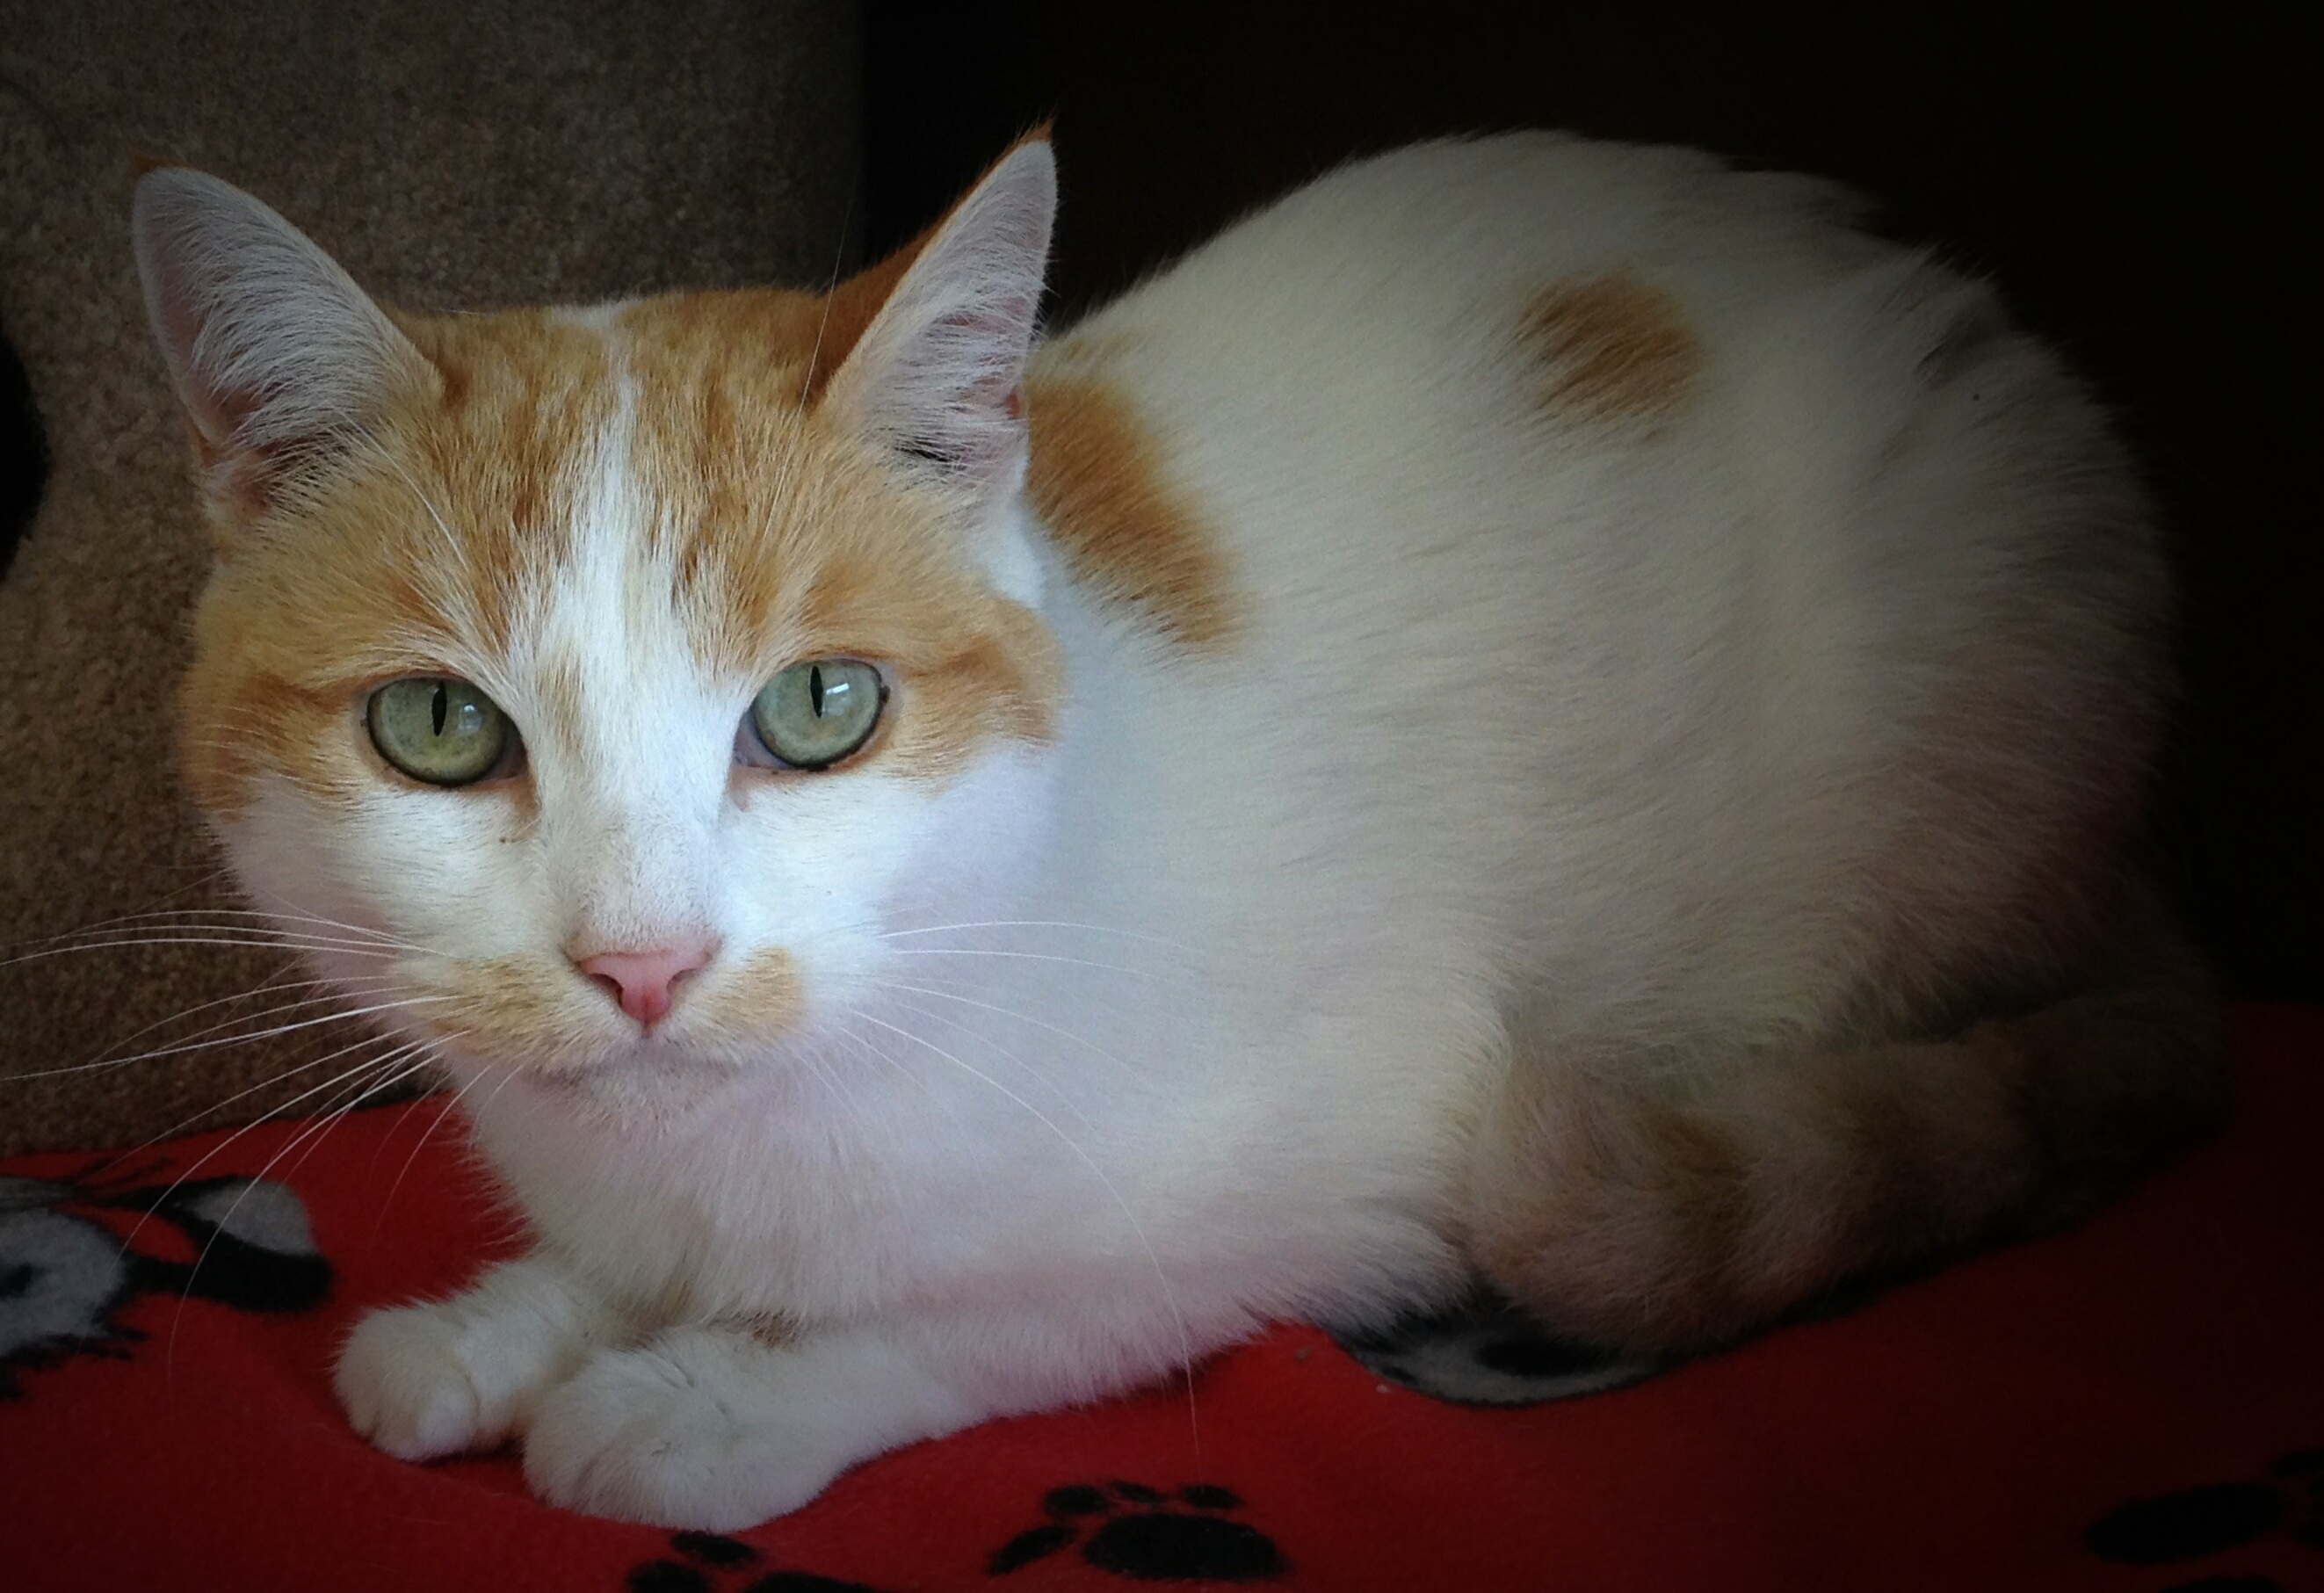
animal, pet, fur, cat, feline, tabby, mammal, face, nose, eyes, whiskers, kitty, furry, skin, vertebrate, domestic, companion, european shorthair, small to medium sized cats, cat like mammal, carnivoran, domestic short haired cat